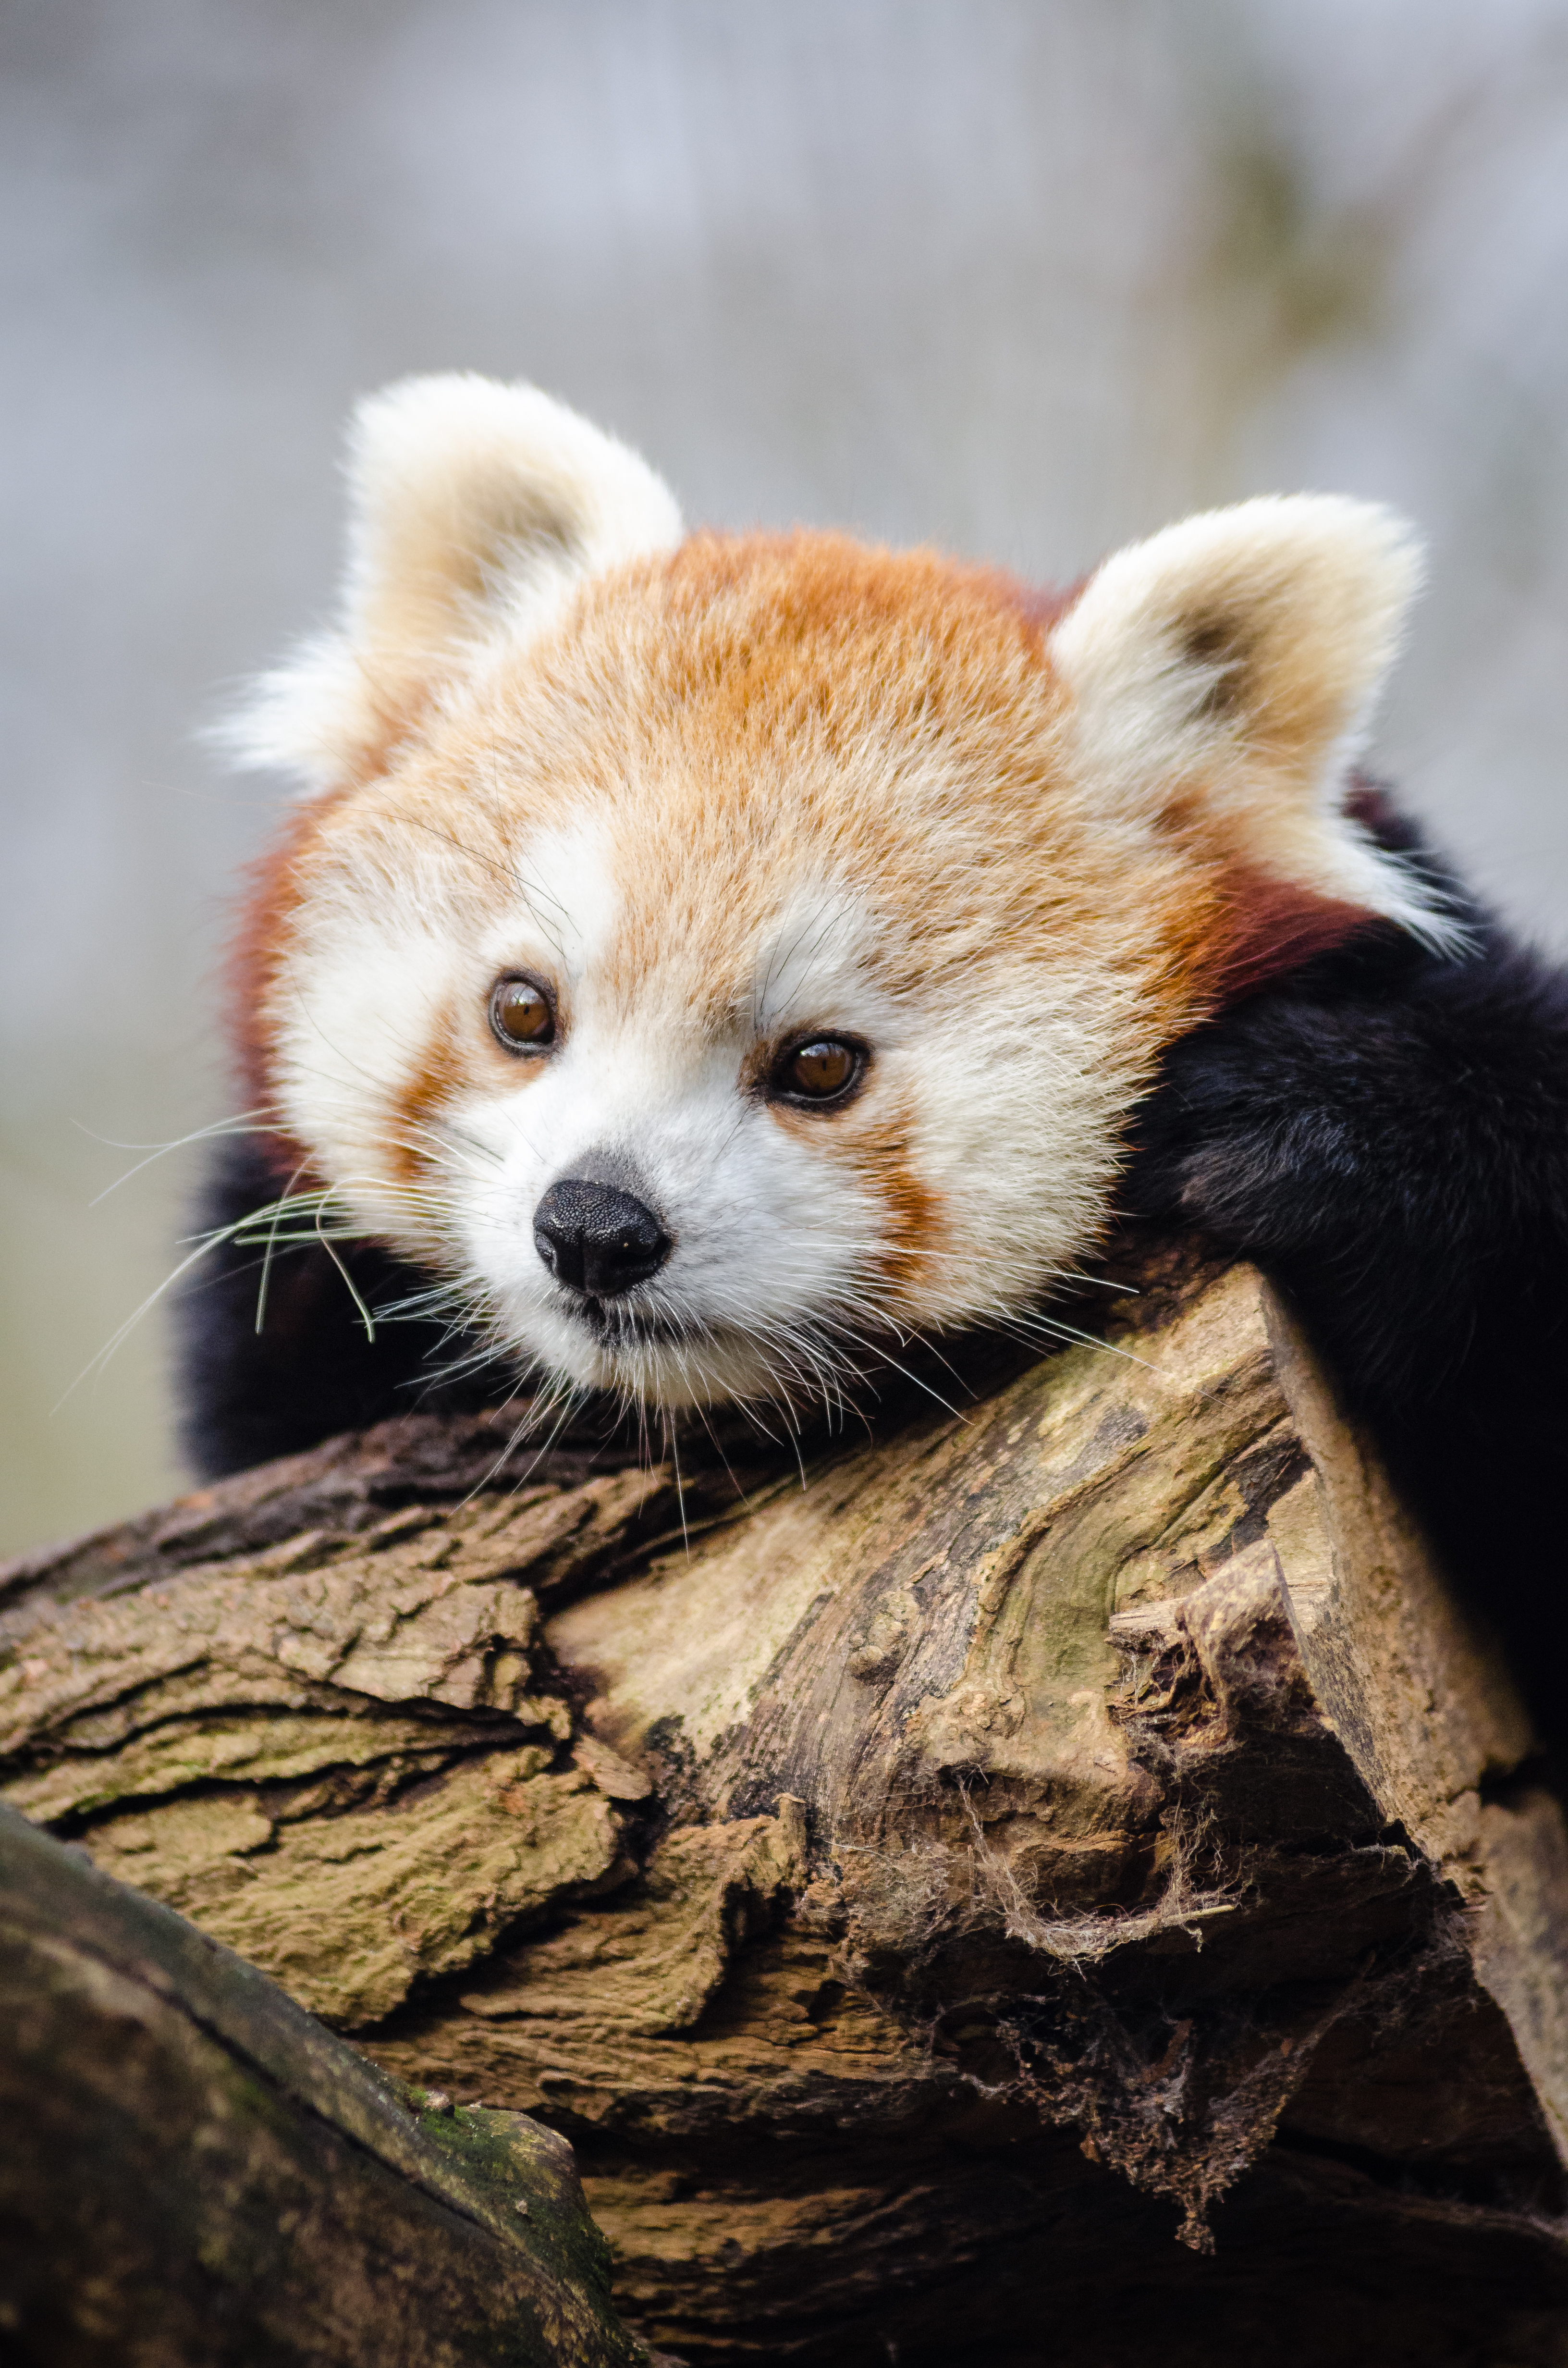
tree, nature, cold, winter, bokeh, vintage, sweet, feet, animal, cute, female, wildlife, zoo, fur, orange, young, green, high, red, foot, mammal, nikon, fauna, red panda, panda, 2015, face, nose, whiskers, paw, tail, animals, ears, endangered, vertebrate, germany, deutschland, natur, paws, tier, iso, fell, gesicht, baum, adorable, bamboo, d7000, roter, kleiner, niedlich, sues, suess, species, bedrohte, tierart, tierpark, weiblich, jungtier, jung, ohren, schwanz, nase, bedroht, ailurus, fulgens, mozilla, firefox, wochenende, weekend, kalt, gr n, sus